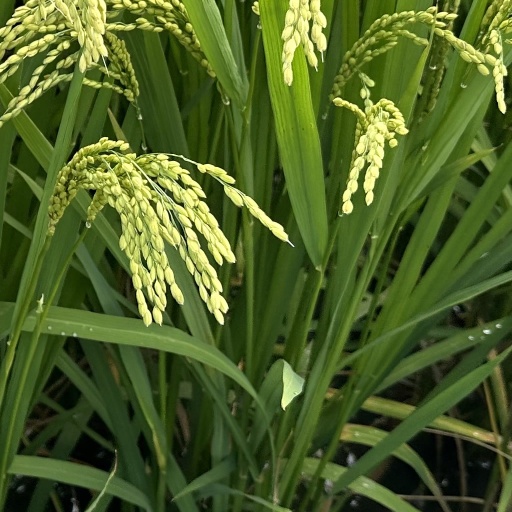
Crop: rice